Parish church of St. Gallus and Ulrich, Kißlegg

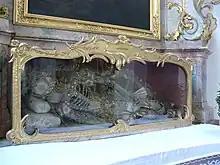
The sarcophagus of "Saint Clemens"

The church also contains a purported relic of Saint Clemens that is an example of a so-called catacomb saint, a corpse that has been taken from the Roman Catacombs, decorated, given a fictitious name, and presented as the relic of a Roman Catholic saint.